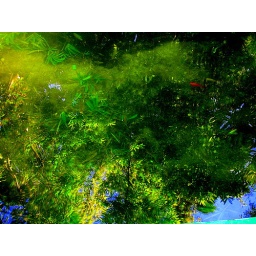
Little fish big fish swimming in the water...